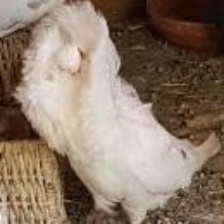
Species: JACOBIN PIGEON
Scientific name: COLUMBA LIVIA